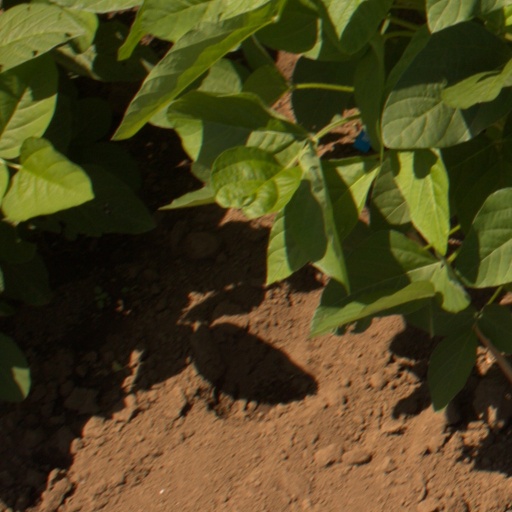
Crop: soybean